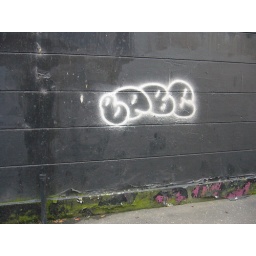
on the big black wall facing the opticians in withington village